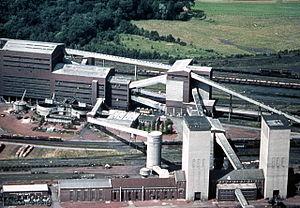
La fosse Barrois de la Compagnie des mines d'Aniche était un charbonnage constitué de deux puits situé à Pecquencourt, Nord, Nord-Pas-de-Calais, France.
La fosse Barrois ou Charles Barrois de la Compagnie des mines d'Aniche est un ancien charbonnage du Bassin minier du Nord-Pas-de-Calais, situé à Pecquencourt. La fosse est baptisée en l'honneur du géologue Charles Barrois. Les puits sont commencés en 1927 et 1928. La fosse commence à produire en 1931, il s'agit de la dernière fosse construite par la Compagnie des mines d'Aniche, mais aussi de la dernière à fermer. Des cités, des écoles et une église sont construits à proximité de la fosse.
Charles Barrois, né le 21 avril 1851 à Lille et mort le 5 novembre 1939 à Sainte-Geneviève-en-Caux, est un géologue français, professeur à l'Université de Lille. Il est issu d'une famille de grands industriels du Nord de la France.
L'histoire du bassin minier du Nord-Pas-de-Calais retrace en détail tous les faits historiques de l'exploitation de ce bassin minier, exploité intensivement pour la houille présente dans son sous-sol de la fin du XVIIᵉ siècle jusqu'à la fin du XXᵉ siècle.
La Compagnie des mines d'Aniche était une compagnie qui exploitait des mines de charbon dans la région Nord-Pas-de-Calais en France et qui possédait aussi des usines et des lavoirs.